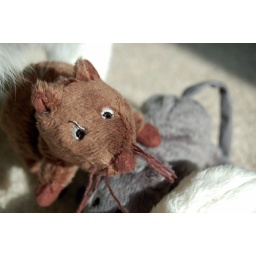
The Brown Mouse (gets attacked a little by the black and white cat)